Czech Coal Group

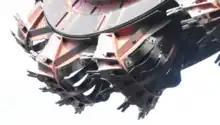
Bucket-wheel excavator at the Czechoslovak Army coal mine

Czech Coal Group (usually shortened to Czech Coal) was established in 2005 with assets that included the Mostecká uhelná společnost mining company and the electricity trading company, Czech Coal a.s. In 2008, Mostecká uhelná společnost was broken up into two separate mining companies. The Group consists of the following entities: